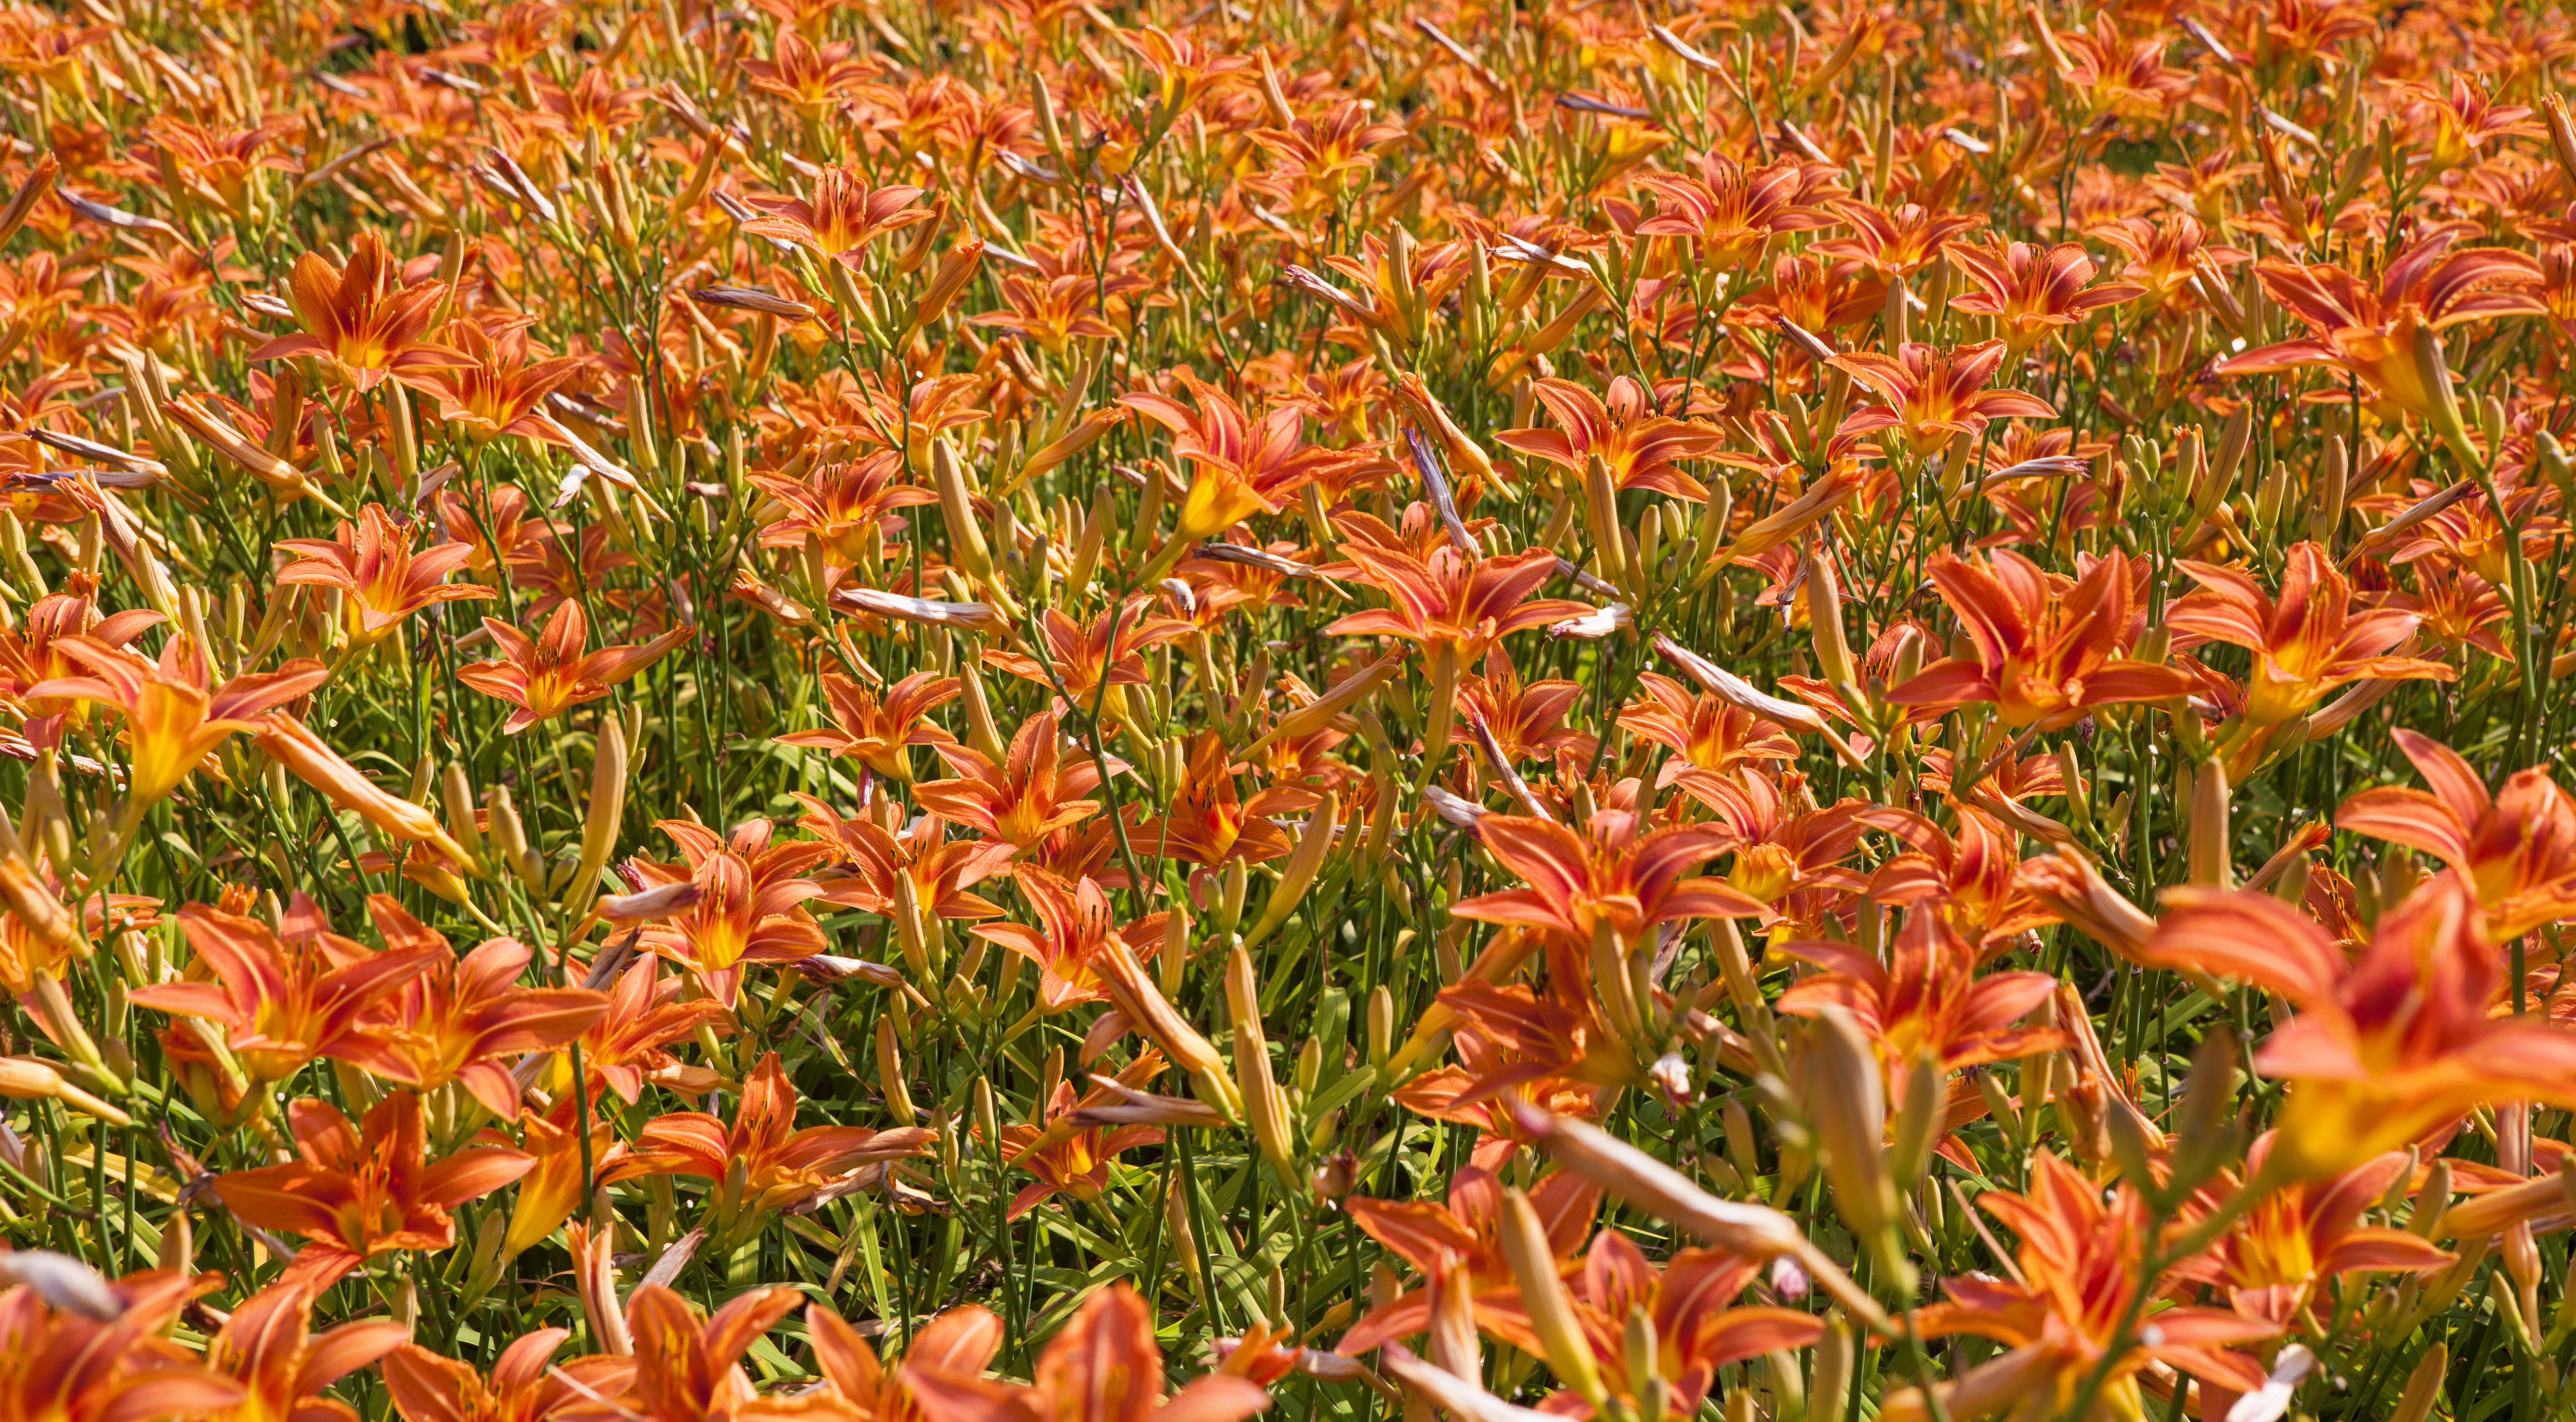
nature, grass, blossom, plant, field, lawn, meadow, prairie, flower, bloom, floral, orange, autumn, botany, flora, wildflower, flowers, fields, shrub, flowering plant, crocosmia, lily flower, grass family, land plant, castilleja